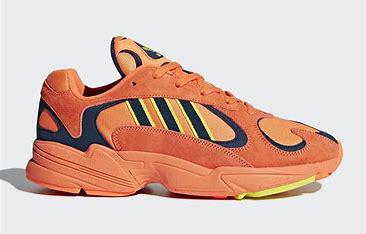
Brand: Adidas
Model: Yung 1